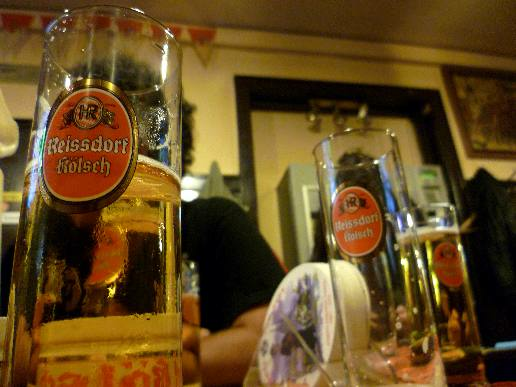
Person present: No